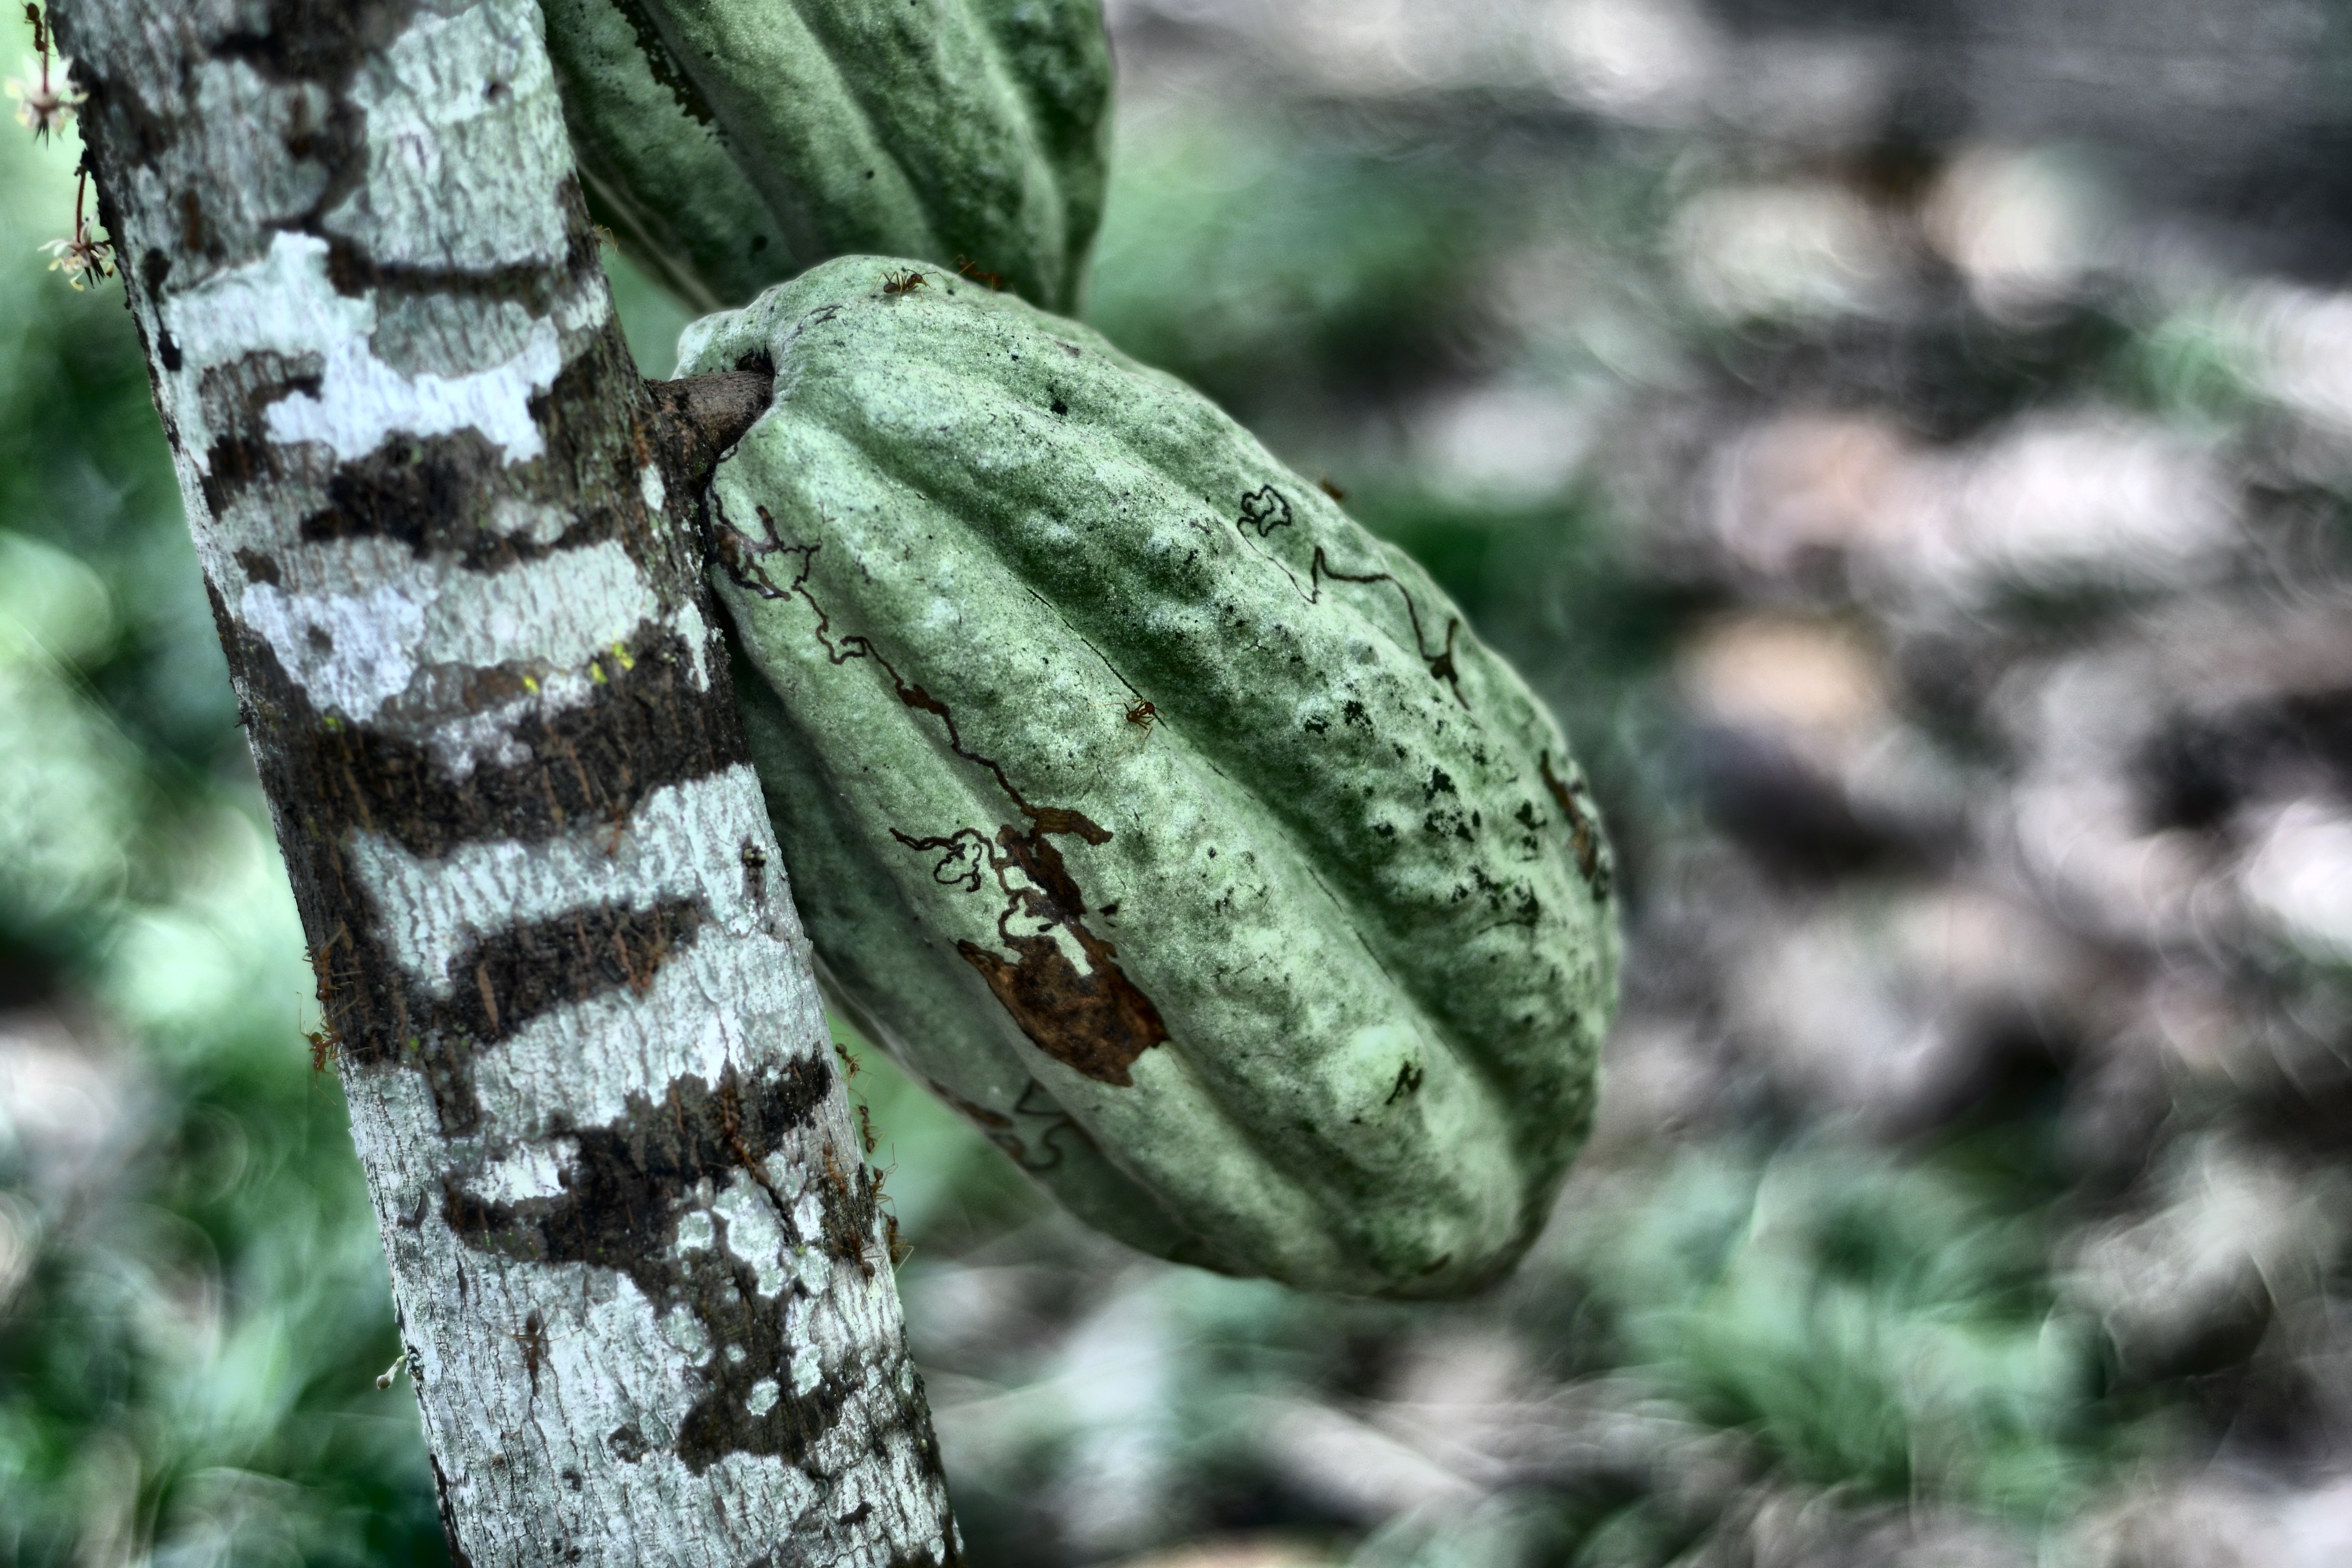
Maturity: unmature
Variety: Guiana